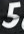
Number: 5